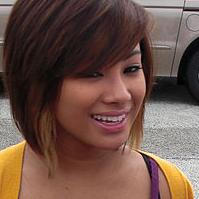
Age: 20